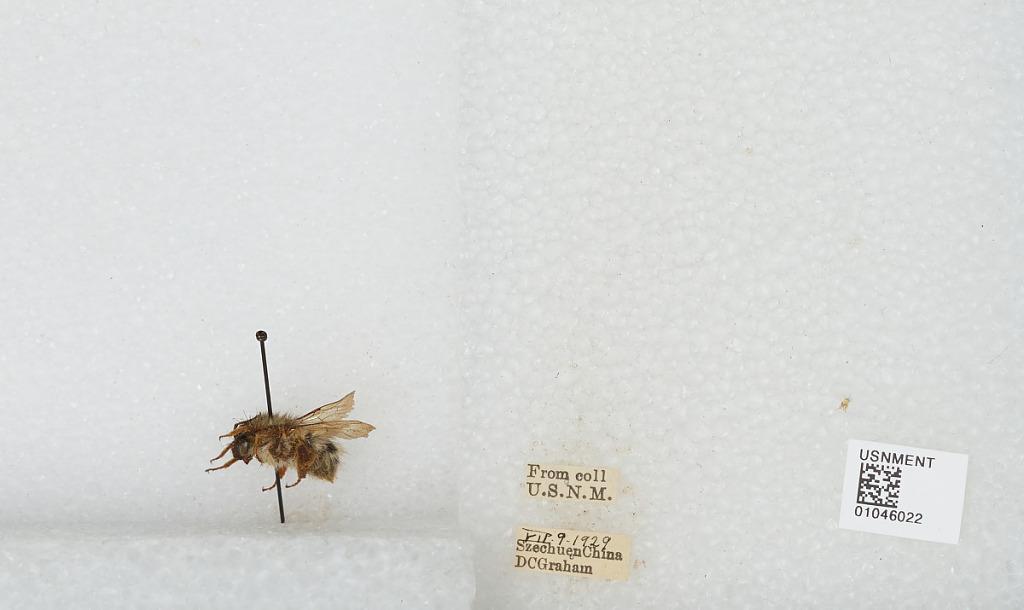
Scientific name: Bombus sp.
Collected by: D. Graham
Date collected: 1929-7-9
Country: China
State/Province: Sichuan
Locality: [Not stated]
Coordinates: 30.13, 102.93